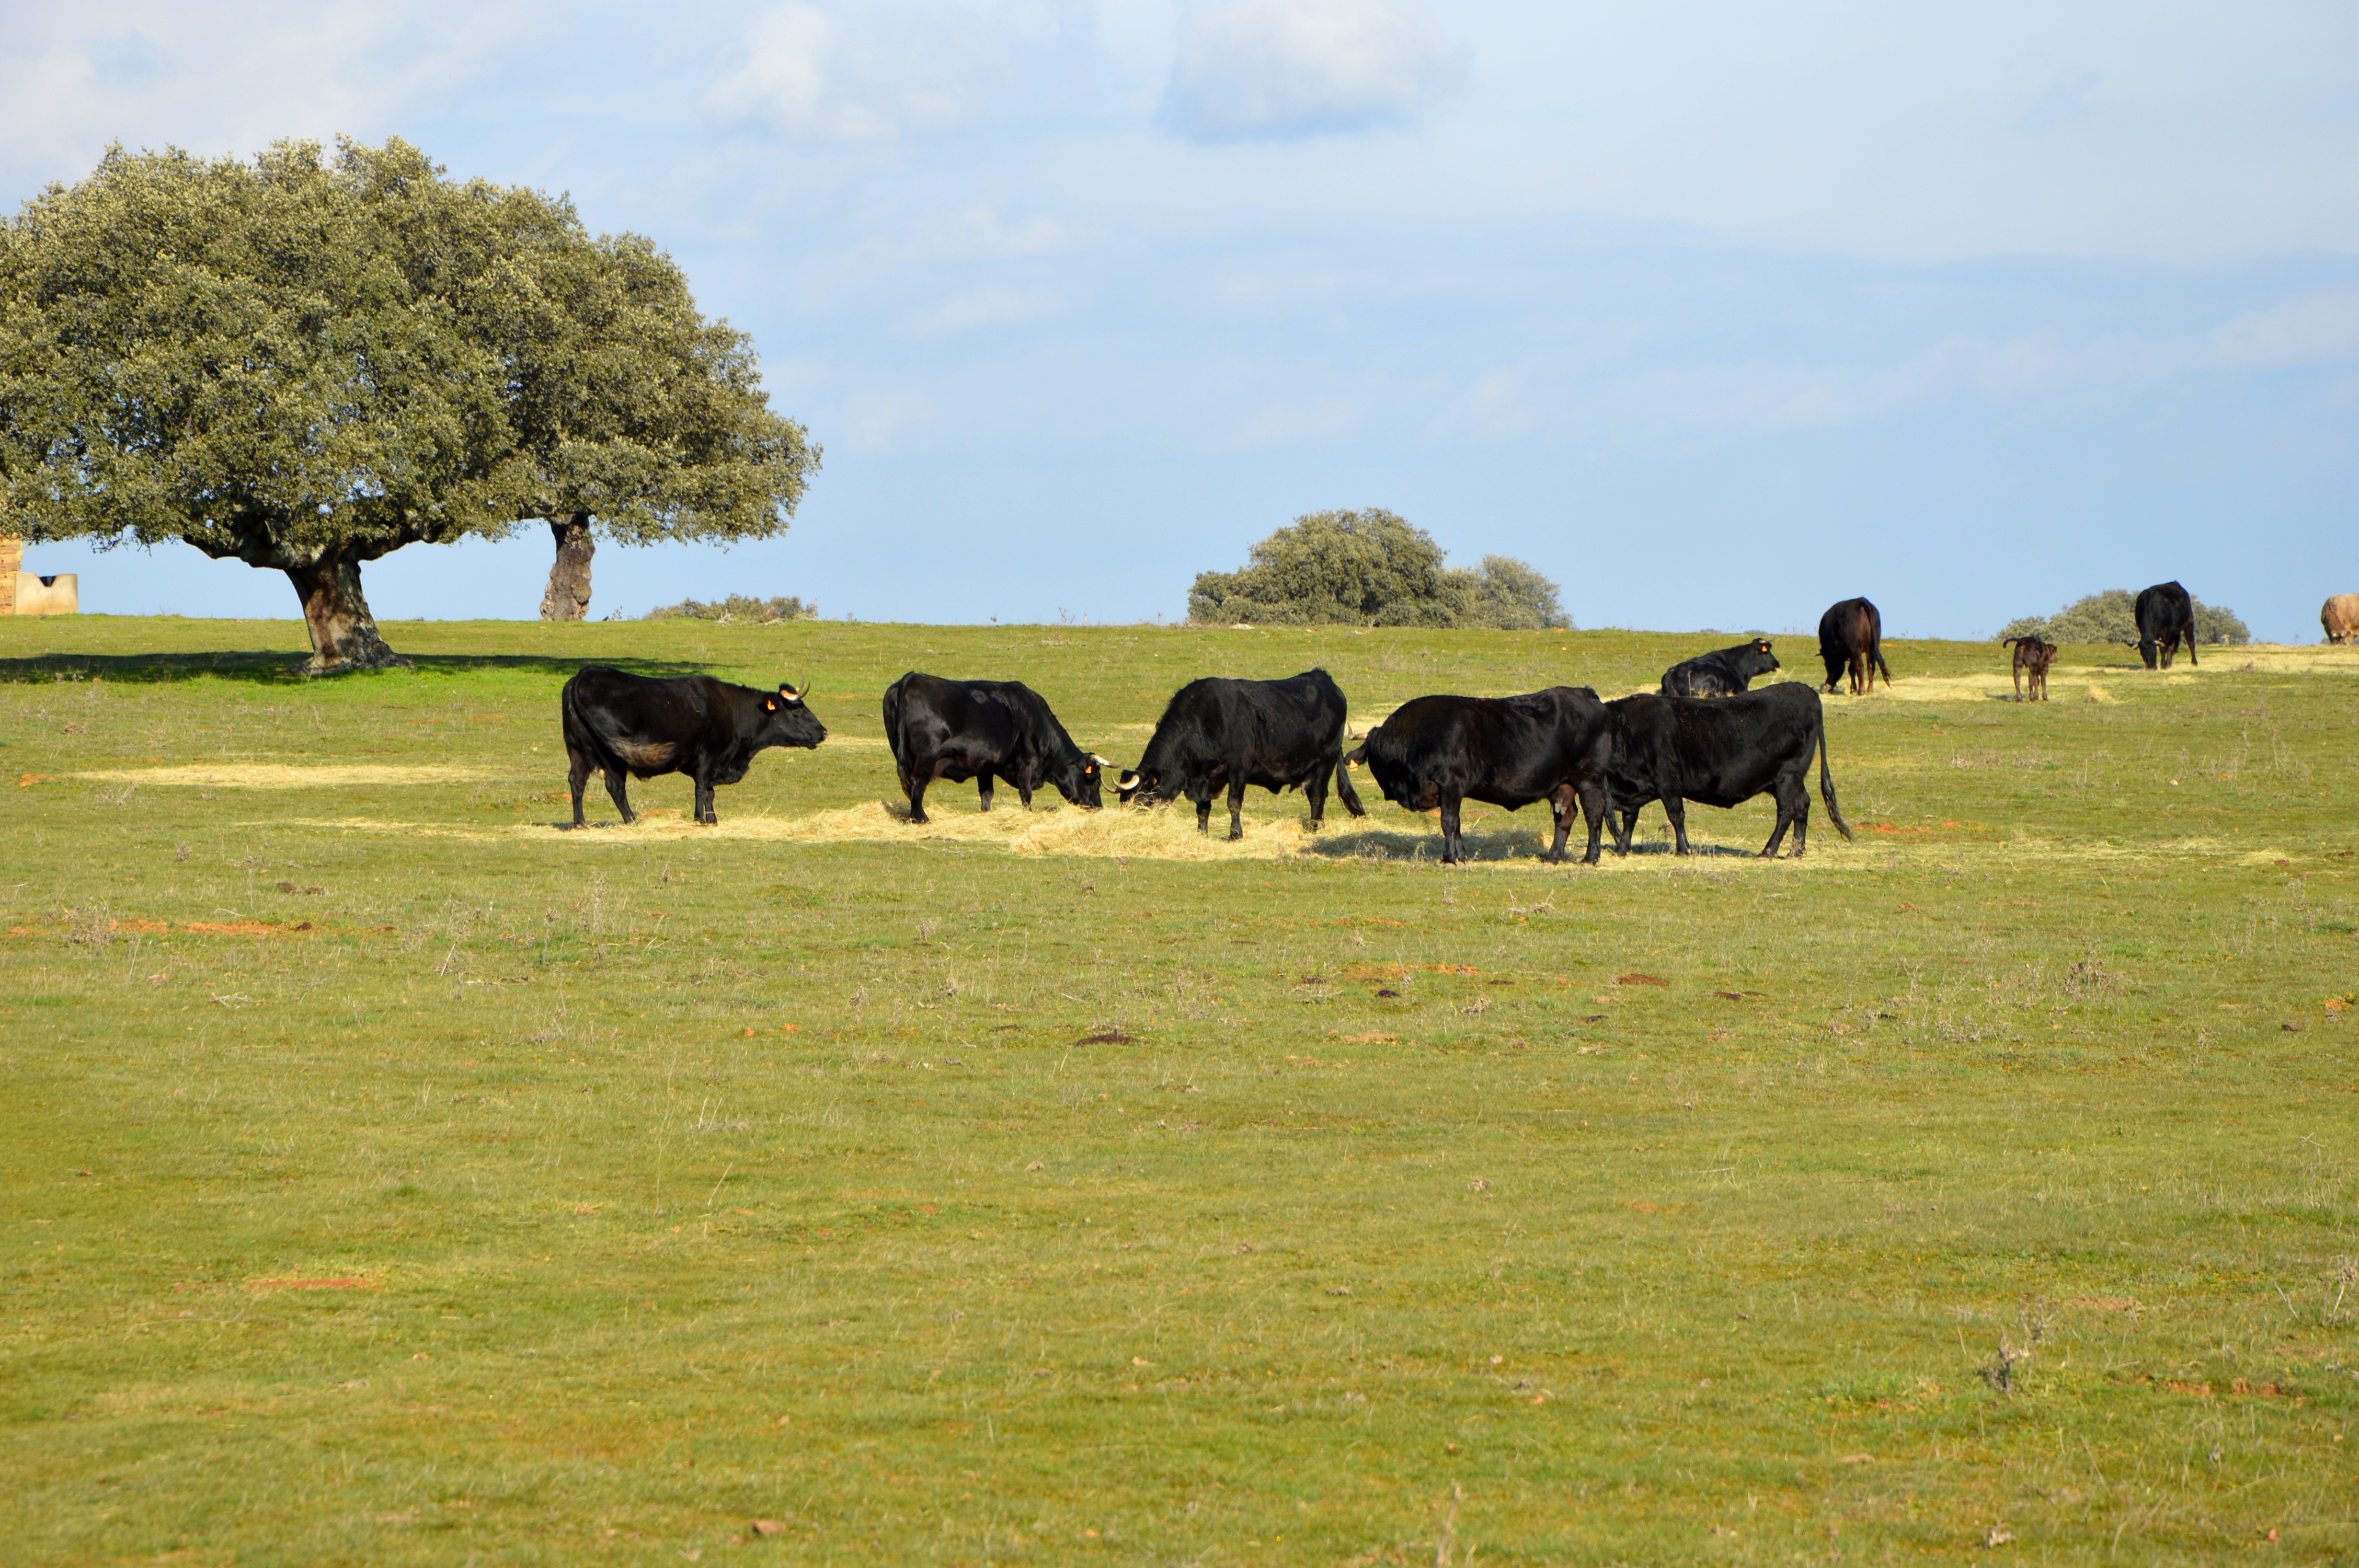
landscape, grass, field, farm, meadow, prairie, wildlife, herd, pasture, grazing, ranch, savanna, plain, grassland, salamanca, habitat, bulls, ecosystem, steppe, rural area, animal husbandry, natural environment, cattle like mammal